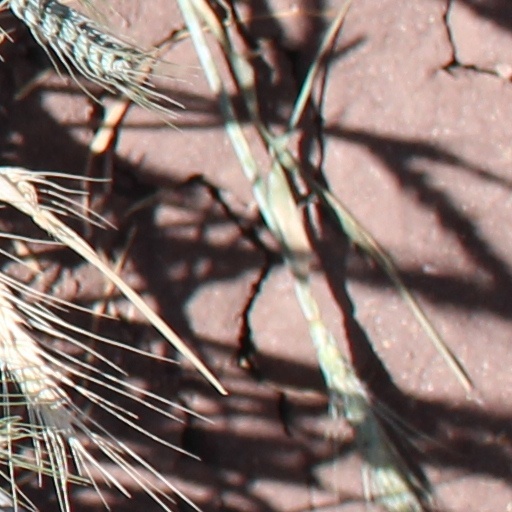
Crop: wheat